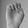
ASL letter: E